Answer in natural language. Is white rectangular dining table further away or in front of black chair with round backrest (highlighted by a blue box)? Choose between the following options: further away or in front
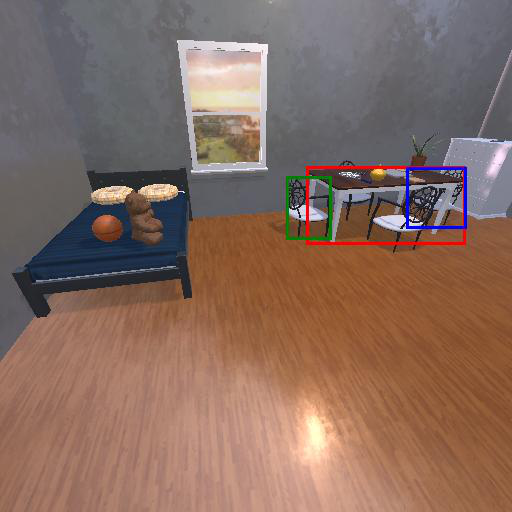
<answer>in front</answer>